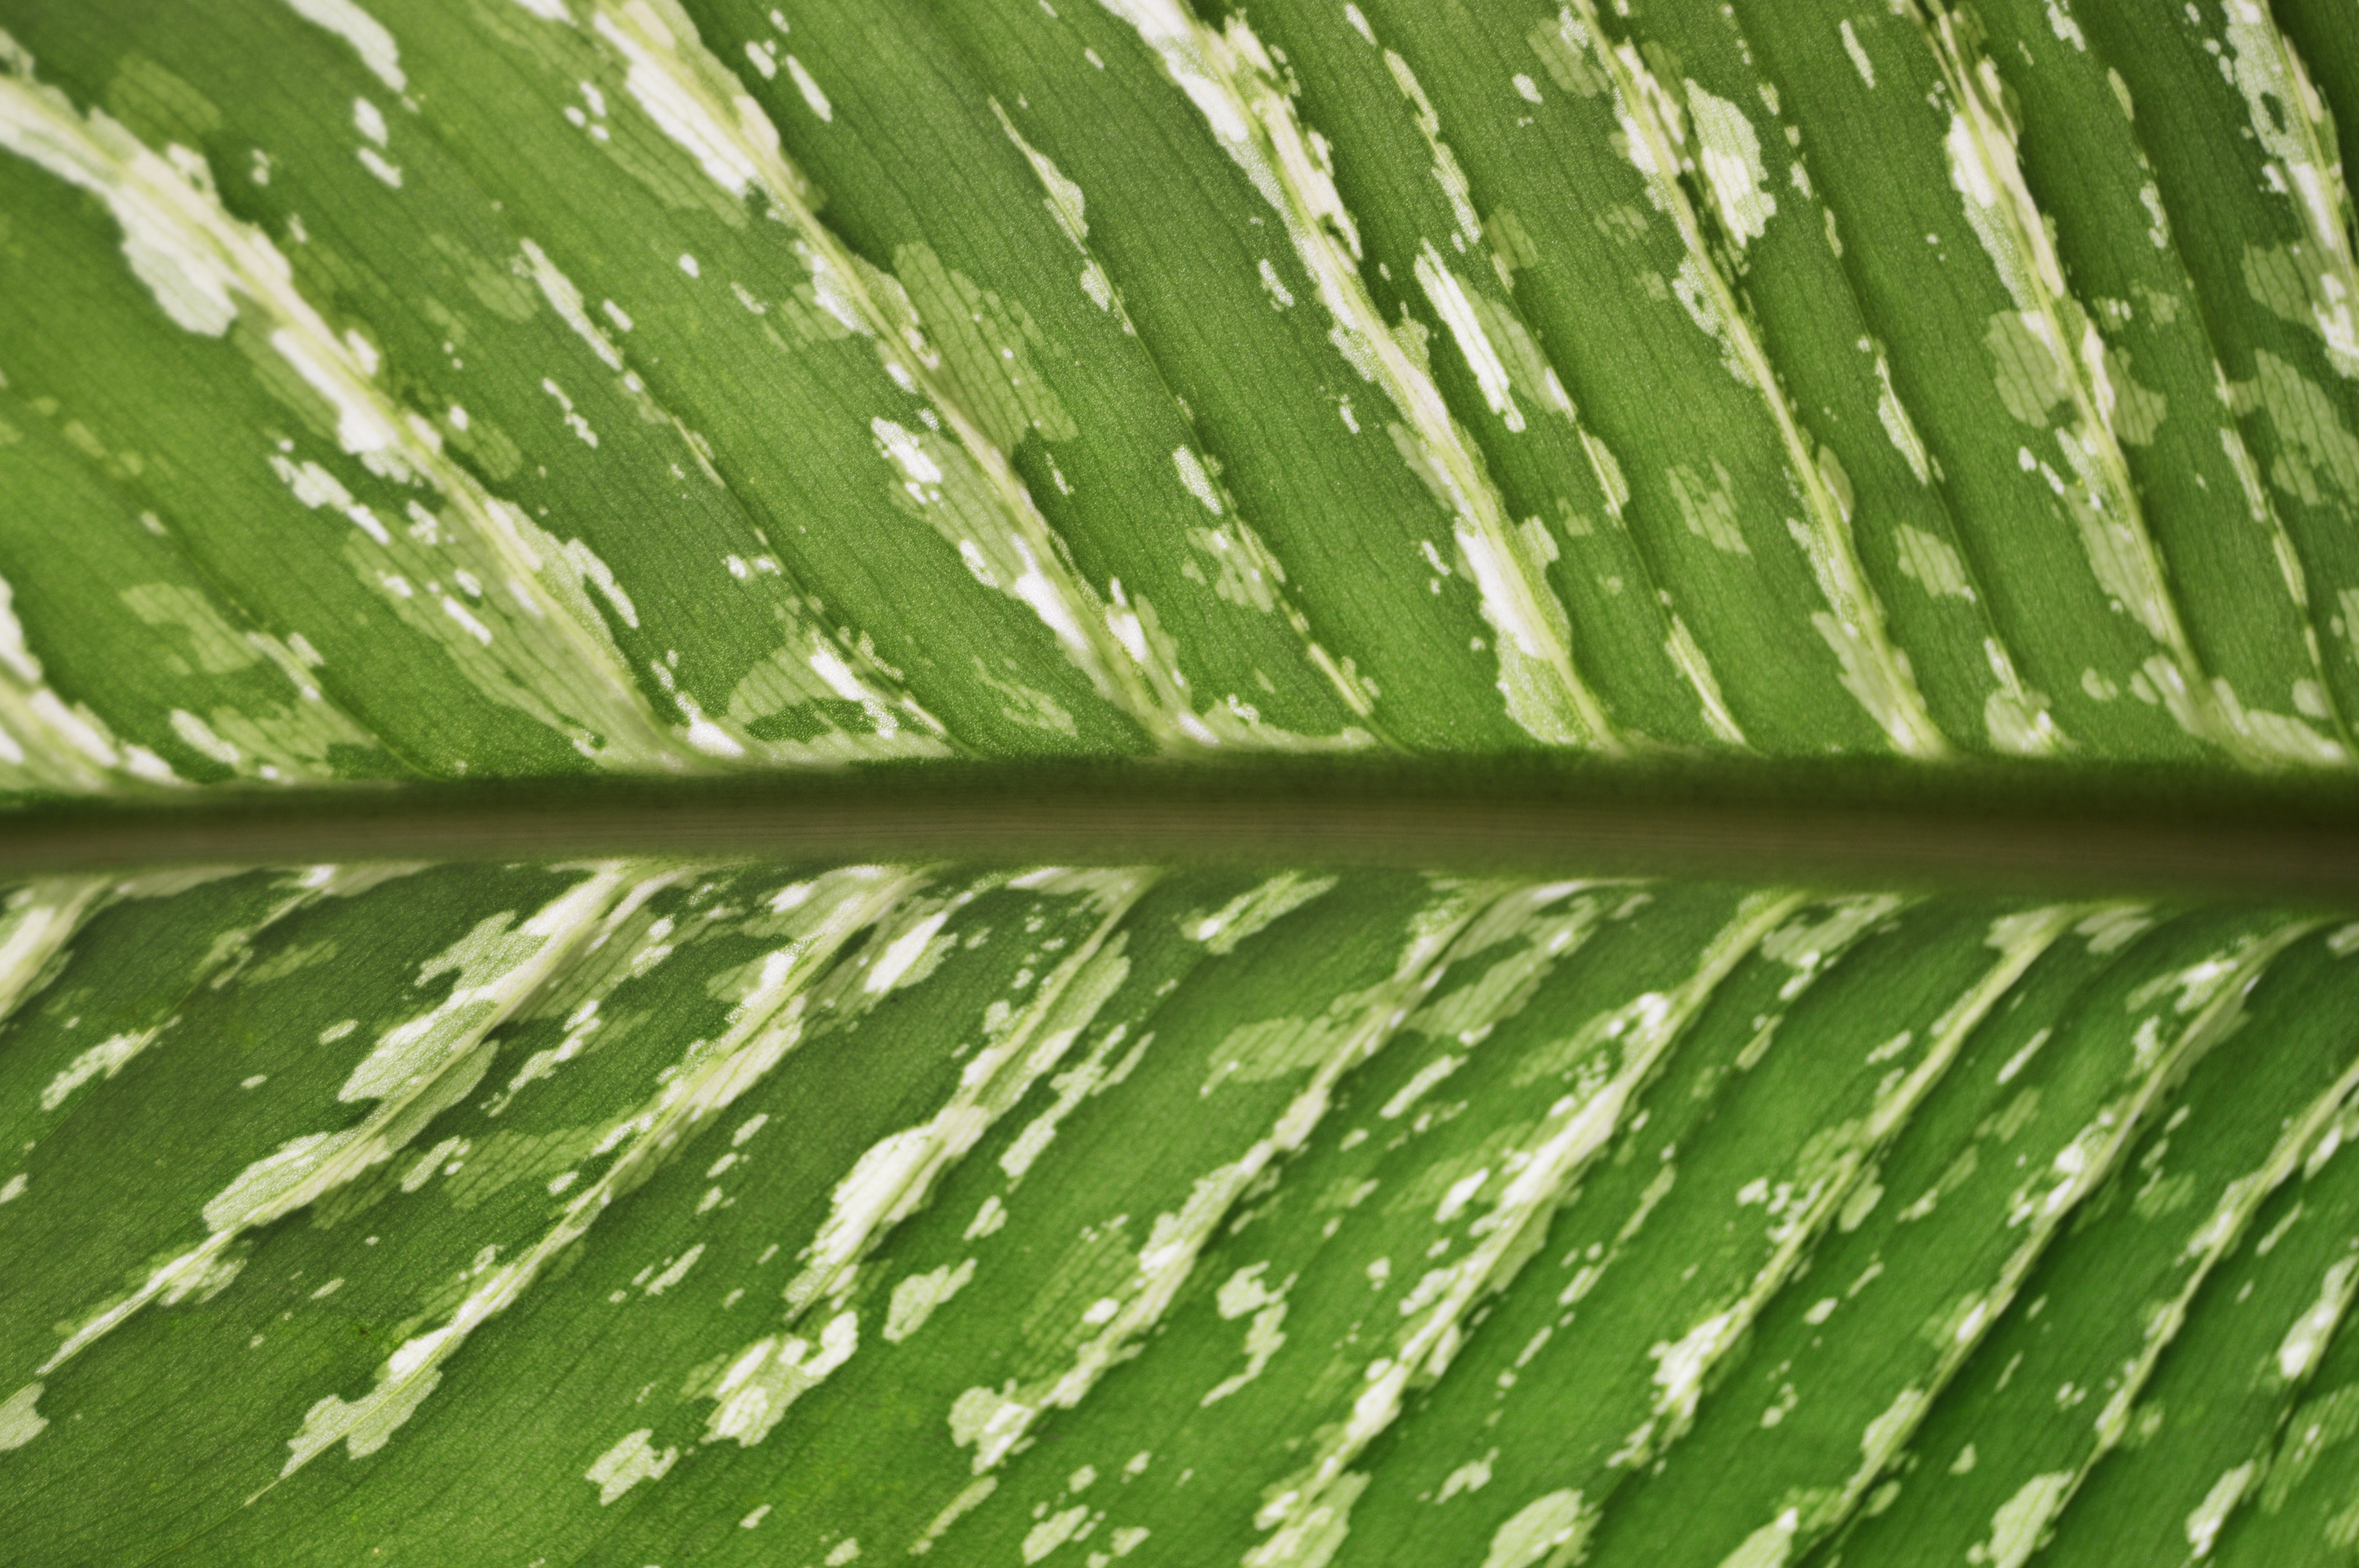
tree, nature, grass, branch, plant, field, lawn, texture, leaf, flower, spring, green, natural, botany, flora, botanical, ecology, close up, background, detail, organic, approach, macro photography, ecological, grass family, plant stem